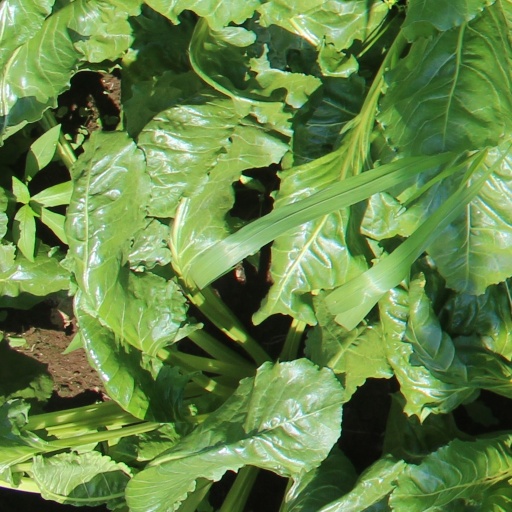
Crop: sugar beet